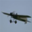
Label: airplane